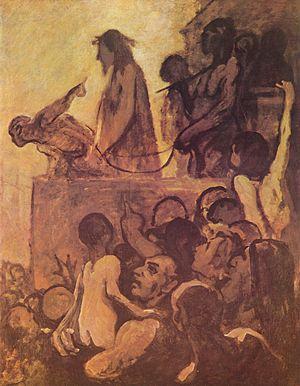
Le Musée imaginaire de Michel Butor est un ouvrage de Michel Butor paru en octobre 2015 chez Flammarion et dans lequel il décrit et analyse 105 peintures occidentales constituant son musée imaginaire. Cette liste ne retient qu'une œuvre par artiste.